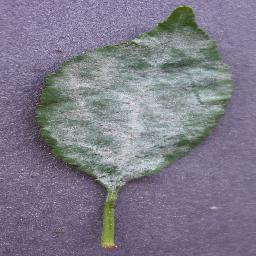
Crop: cherry
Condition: (including_sour)_powdery_mildew